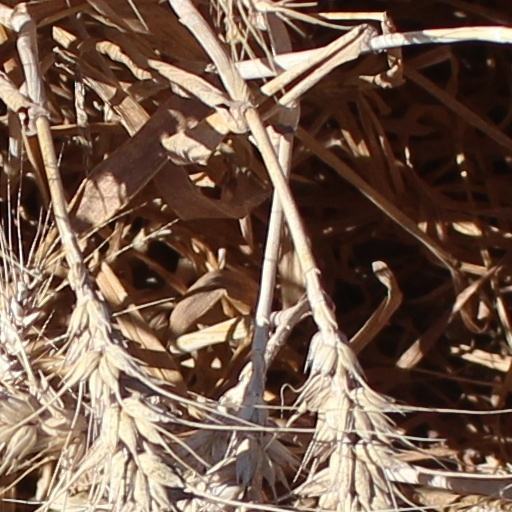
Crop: wheat